Norfolk and Western 578

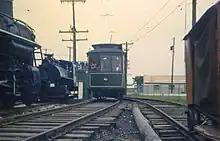
No. 578 (left) on static display with Marble Quarry 0-4-0t No. 1 and Columbus City Street Car Lines No. 703

While the rest of the N&W's fleet of 4-6-2's were sold for scrap, No. 578 was donated to the Central Ohio Railfan Association of Worthington, Ohio in 1959. Upon arrival in Worthington, No. 578 was still in operational condition. Beginning on July 10, 1960, No. 578 pulled the association's short-distance tourist trains, and the locomotive carried over 3,000 passengers during that year's operating season. In 1966, No. 578's flue time expired, and it had to be removed from service. Volunteers subsequently spent the next four years repairing No. 578's boiler in order to return the locomotive to service. Restoration work was completed in 1970, and No. 578 pulled some more tourist trains on the now-slightly extended line for the Association, which changed its name to the Ohio Railway Museum (ORM).